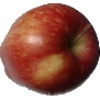
Label: Apple Red 1